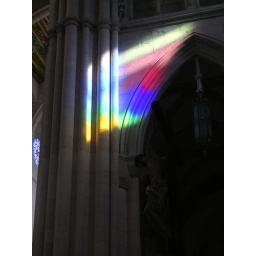
Stained glass window colouring pillars in the Madrid cathedral.